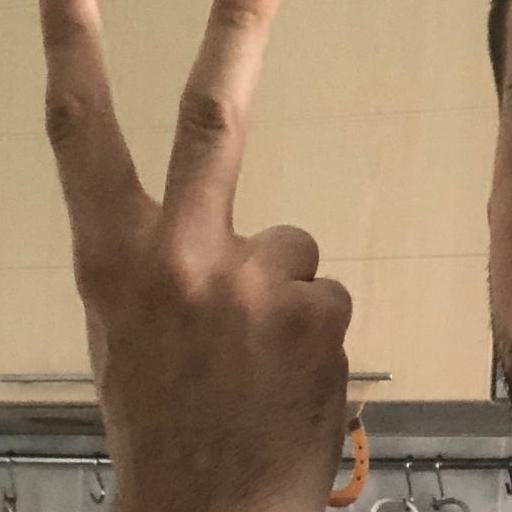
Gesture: peace_inverted